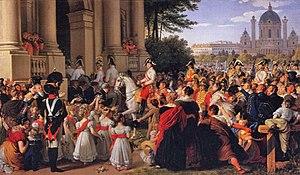
François II, empereur des Romains, puis à partir du 11 août 1804, François Iᵉʳ d'Autriche, né à Florence le 12 février 1768 et mort à Vienne le 2 mars 1835, archiduc d'Autriche puis empereur d'Autriche, roi de Hongrie, roi de Bohême et roi de Lombardie-Vénétie, fut également le dernier souverain du Saint-Empire romain germanique, élu empereur des Romains sous le nom de François II.